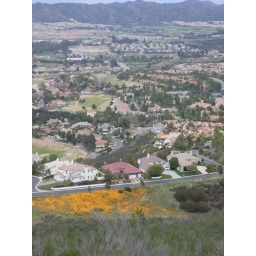
The view from the hill above my house where I hike